Antonio Machado

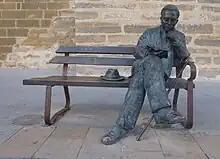
Statue of Antonio Machado on Calle San Pablo in Baeza, Jaén, Spain

In 1901, he had his first poems published in the literary journal 'Electra'. His first book of poetry was published in 1903, titled "Soledades". Over the next few years, he gradually amended the collection, removing some and adding many more. In 1907, the definitive collection was published with the title "Soledades" and "Galerías. Otros Poemas". In the same year, Machado was offered the job of Professor of French at the school in Soria. Here, he met Leonor Izquierdo, daughter of the owners of the boarding house Machado was staying in. They were married in 1909, he was 34 and Leonor was 15. Early in 1911, the couple went to live in Paris where Machado read more French literature and studied philosophy. In the summer however, Leonor was diagnosed with advanced tuberculosis and they returned to Spain. On 1 August 1912, Leonor died, just a few weeks after the publication of "Campos de Castilla". Machado was devastated and left Soria, the city that had inspired the poetry of "Campos", never to return. He went to live in Baeza, Andalusia, where he stayed until 1919. Here, he wrote a series of poems dealing with the death of Leonor which were added to a new (and now definitive) edition of "Campos de Castilla" published in 1916 along with the first edition of "Nuevas canciones". While his earlier poems are in an ornate, Modernist style, with the publication of "Campos de Castilla" he showed an evolution toward greater simplicity, a characteristic that was to distinguish his poetry from then on.